Fu Tei Tsuen

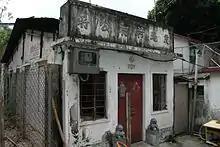
Fu Tei Village Office.

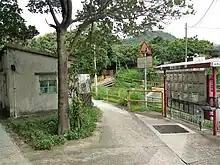
Fu Tei Ha Tsuen.

Fu Tei Tsuen is a village in the Fu Tei area of Tuen Mun District, Hong Kong. It comprises the two hamlets of Fu Tei Ha Tsuen and Fu Tei Sheung Tsuen.